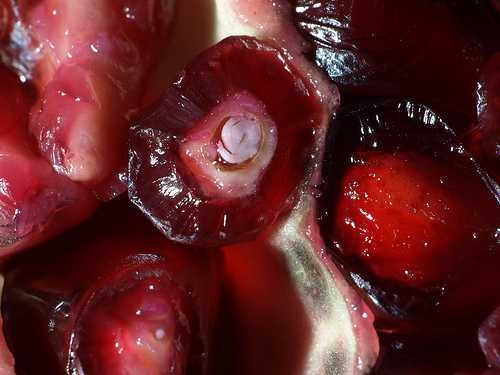
Label: Pomegranate